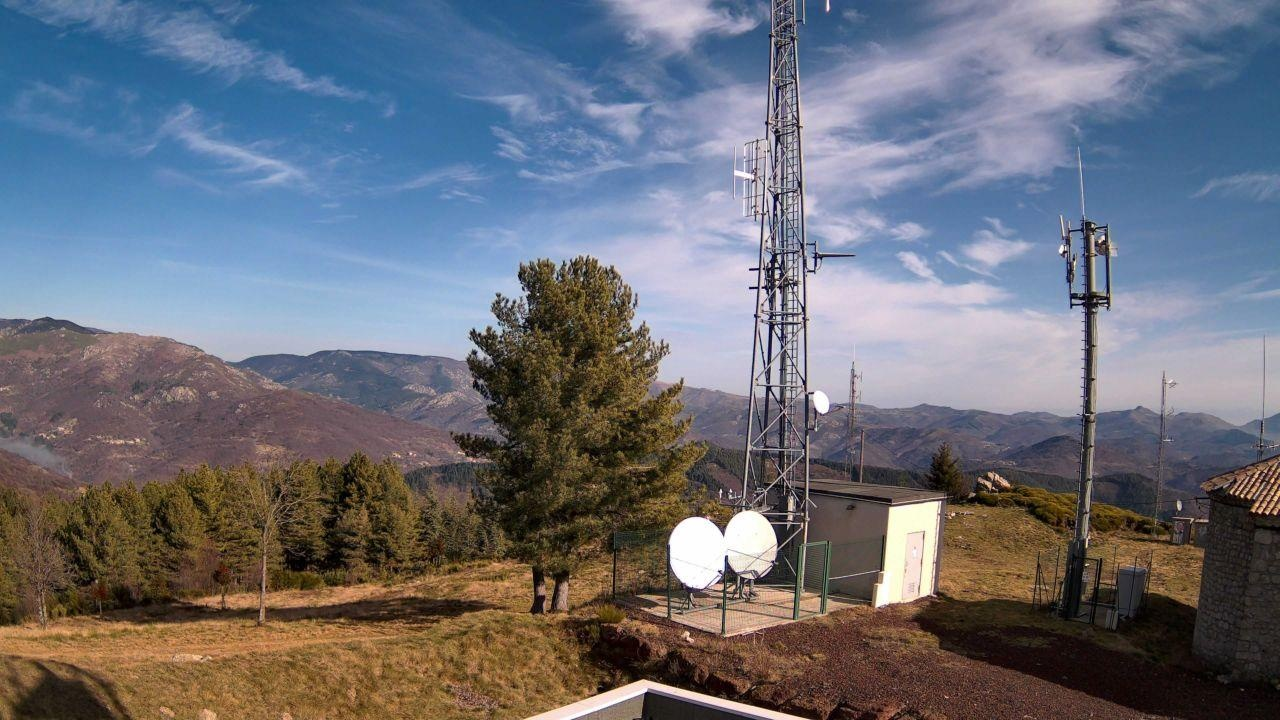
Fire: no
Smoke: yes